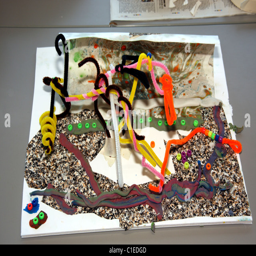
children 's art work during festival